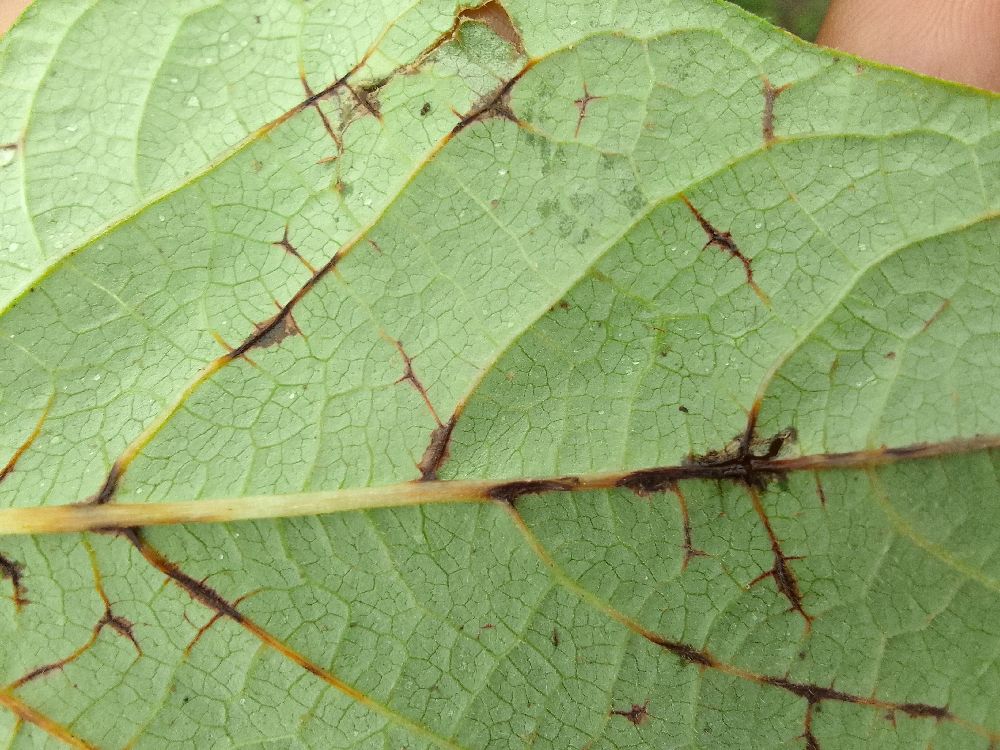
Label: anthracnose